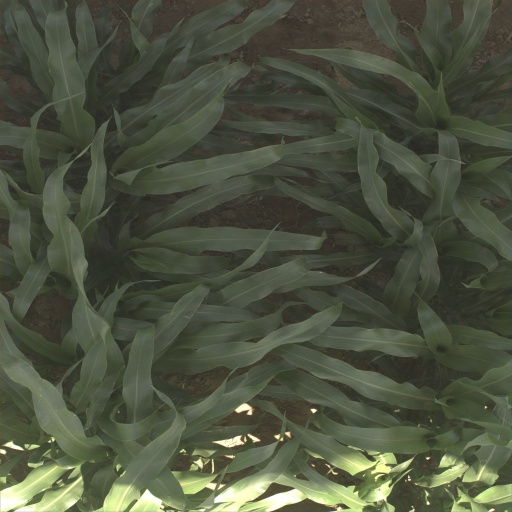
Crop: sorghum